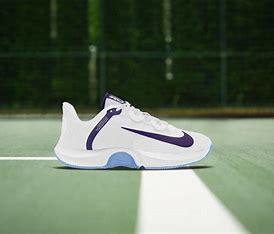
Brand: Nike
Model: Court Air Zoom GP Turbo